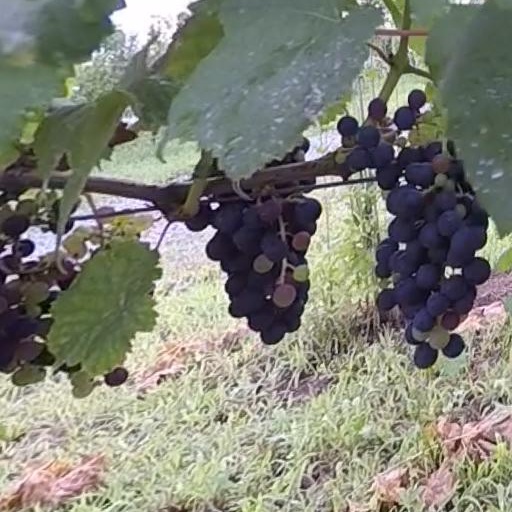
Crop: grape